Supraspinous ligament

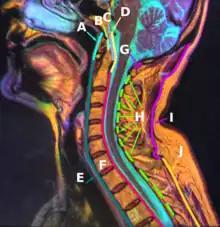
J: Supraspinous ligament

Between the spinous processes, the supraspinous ligament is continuous with the interspinous ligaments.